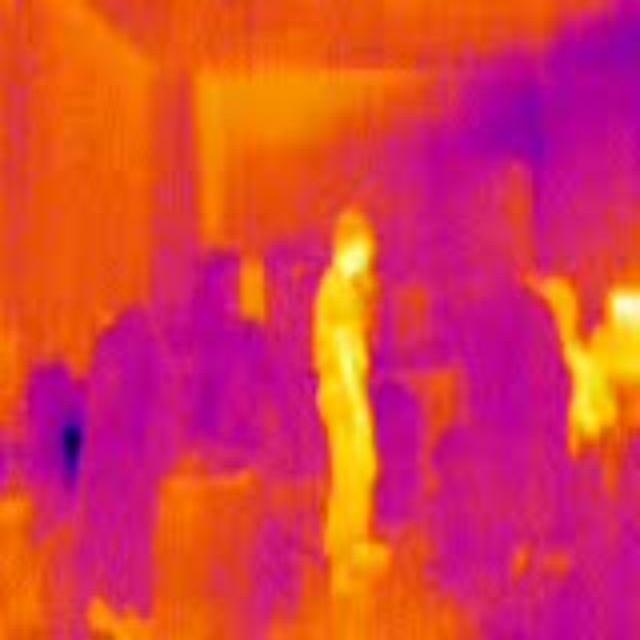
Detected objects:
label: person
label: person